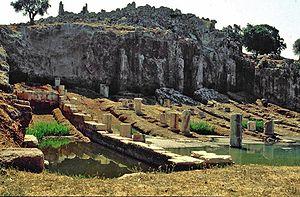
Cette liste des ports antiques a pour objectif de recenser l'ensemble des ports de l'Antiquité présentant de notables vestiges, en renvoyant autant que possible aux articles détaillés existant sur Wikipedia. Ils sont classés par pays du pourtour méditerranéen et par origine culturelle. Certains de ces ports sont encore en activité ; d'autres sont envasés ou ensablés, parfois loin à l'intérieur des terres ou, au contraire, submergés.
Œniadæ ou Oiniadai est un port maritime de la Grèce antique, en Étolie-Acarnanie, à l'ouest du village actuel de Katochi, juste au nord d'un méandre du tumultueux fleuve Achéloos, près de son embouchure.